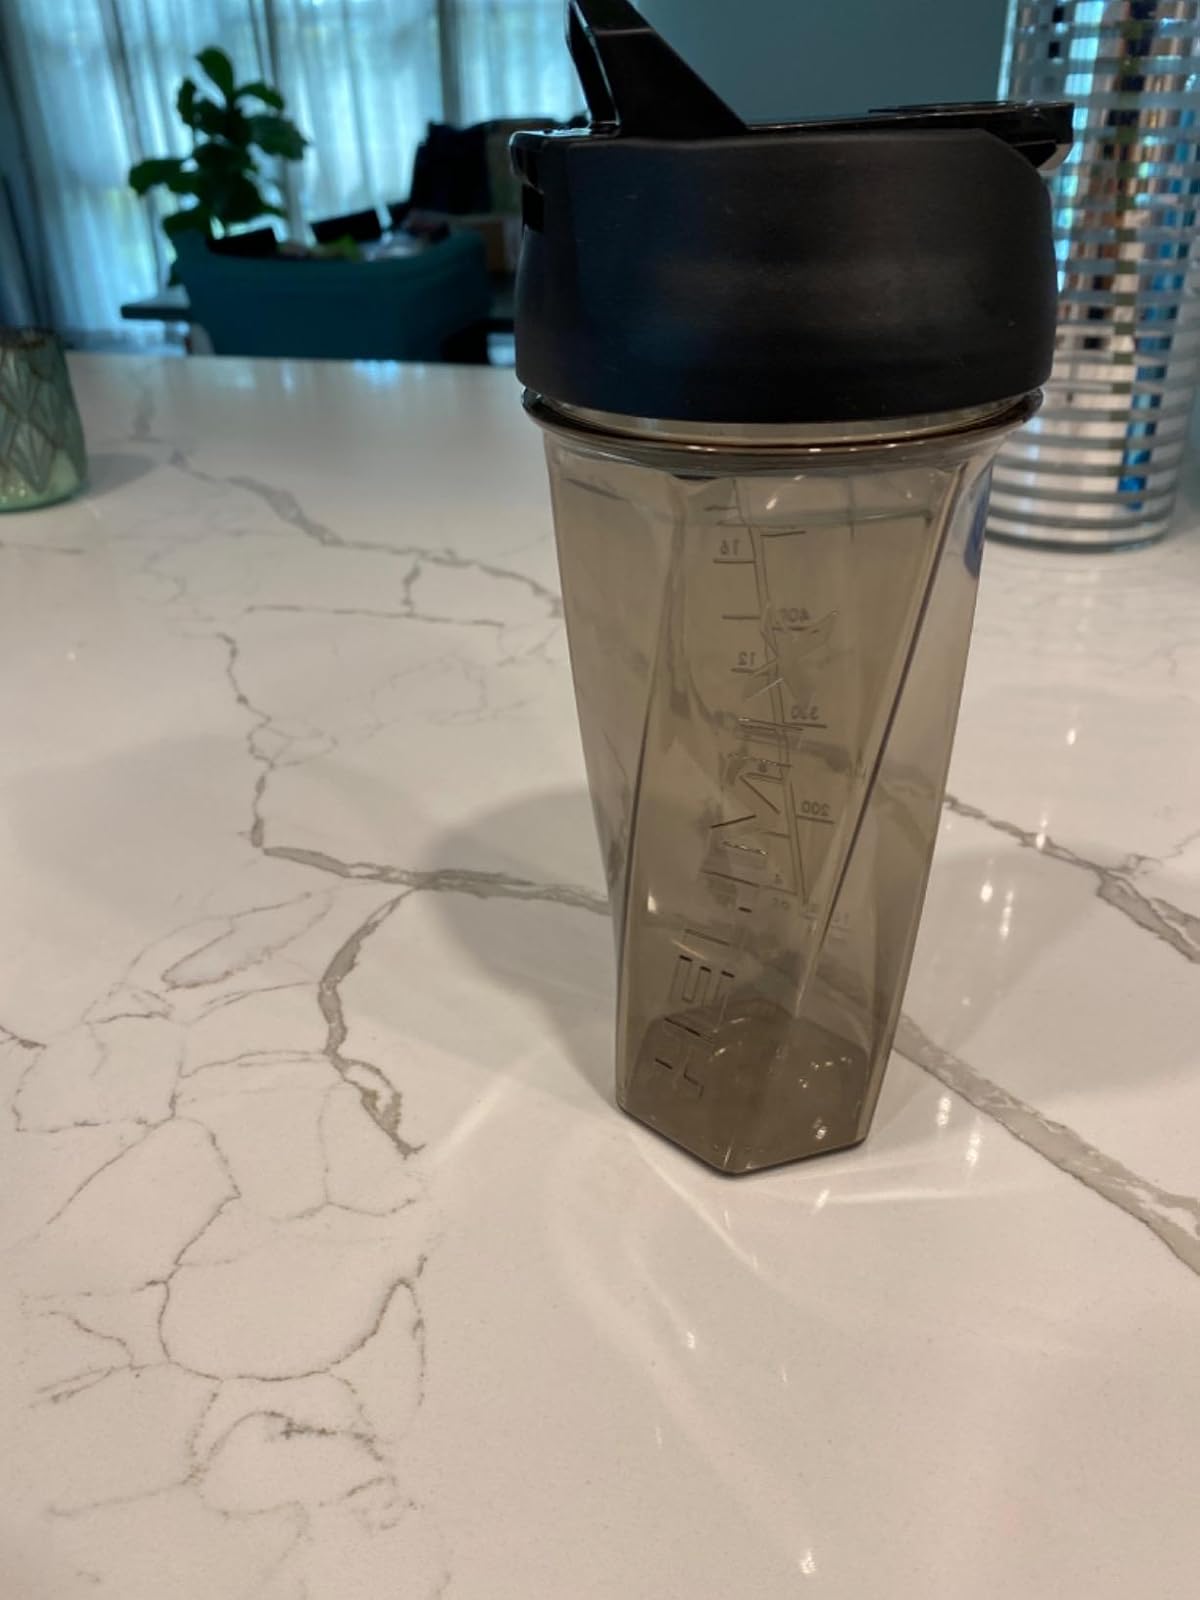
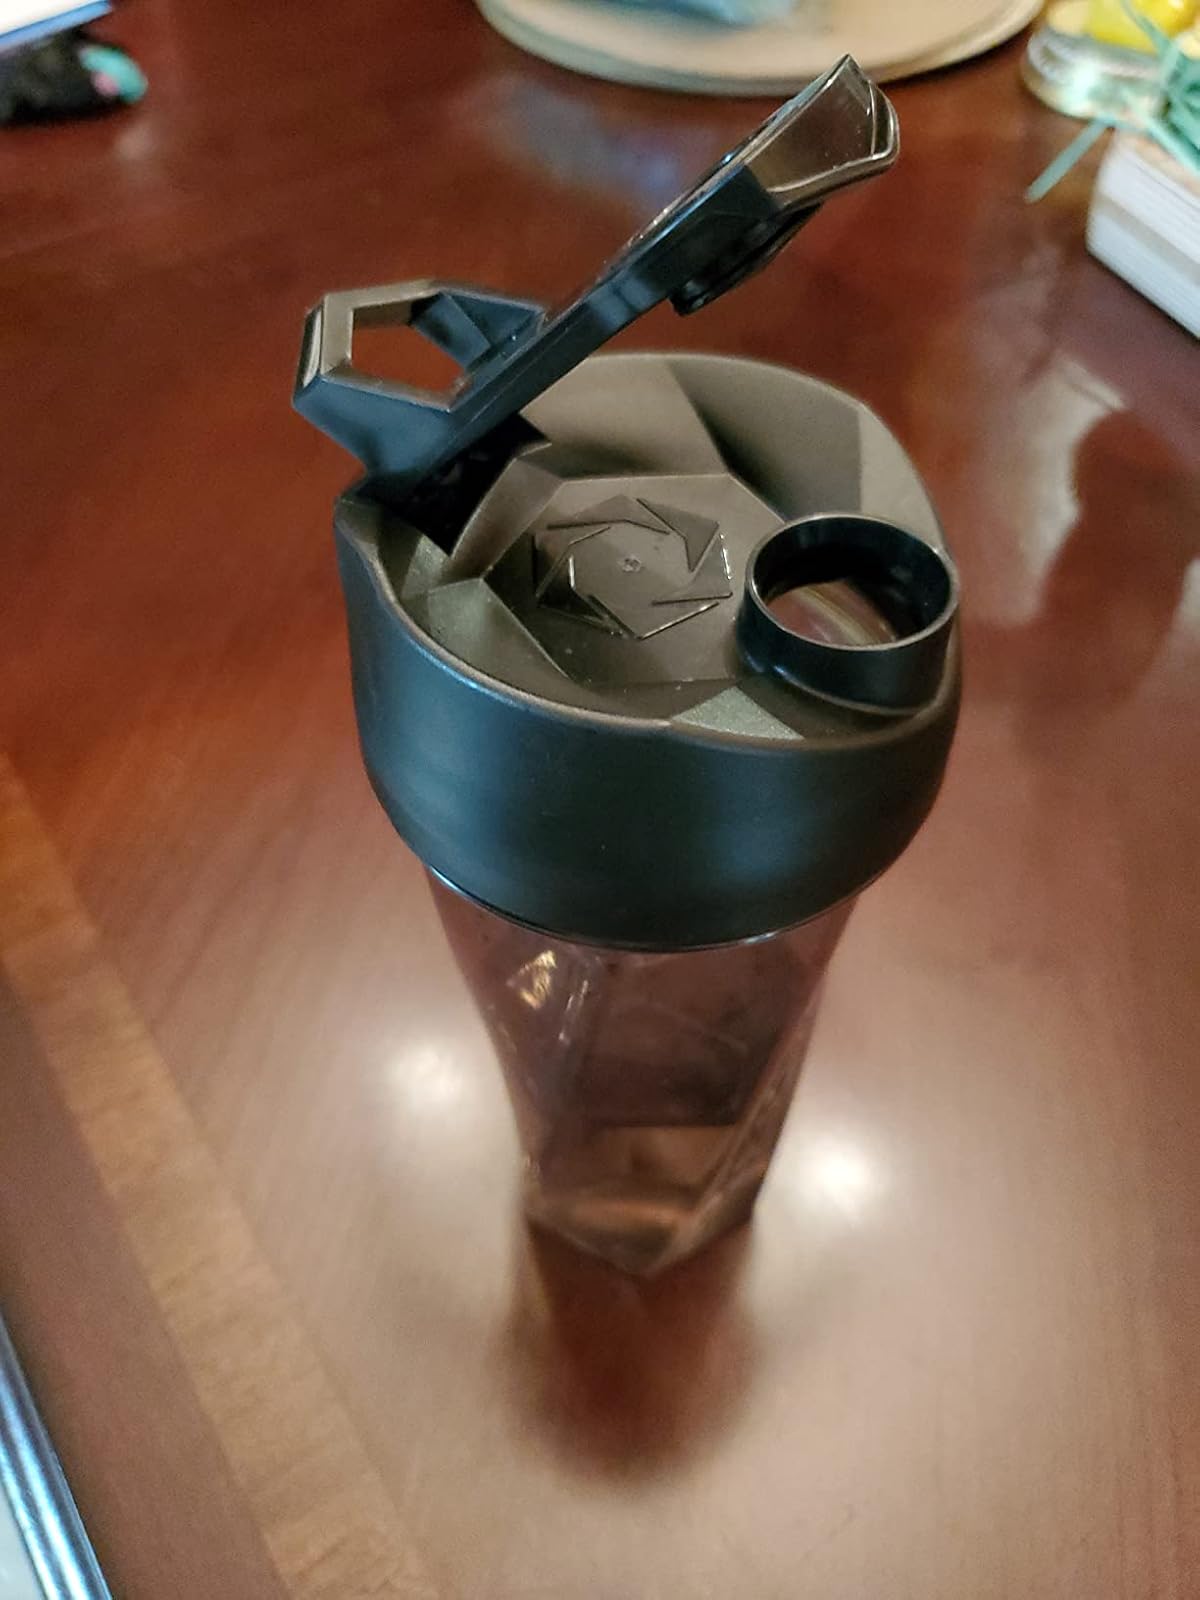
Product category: items_blender
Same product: yes